Beer die

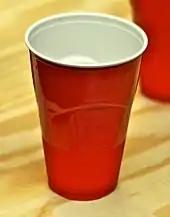
A Solo cup

The Beer Die League website specified the following rules for the game in February 2014, based on a crowdsourced project and research into the history of the game: